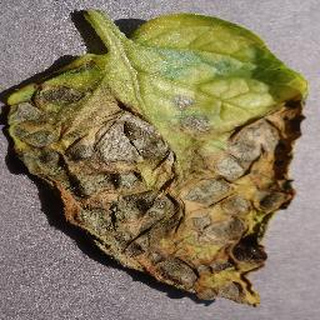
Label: potato_early_blight